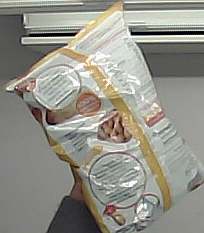
Product: lays_classic